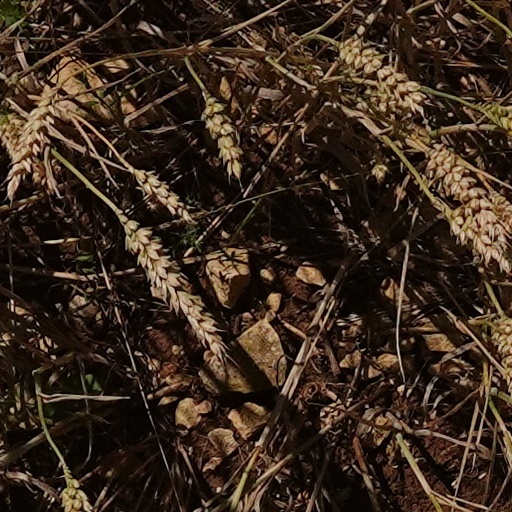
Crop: wheat